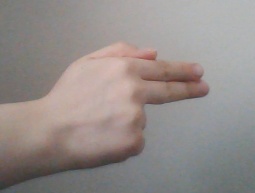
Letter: ghain